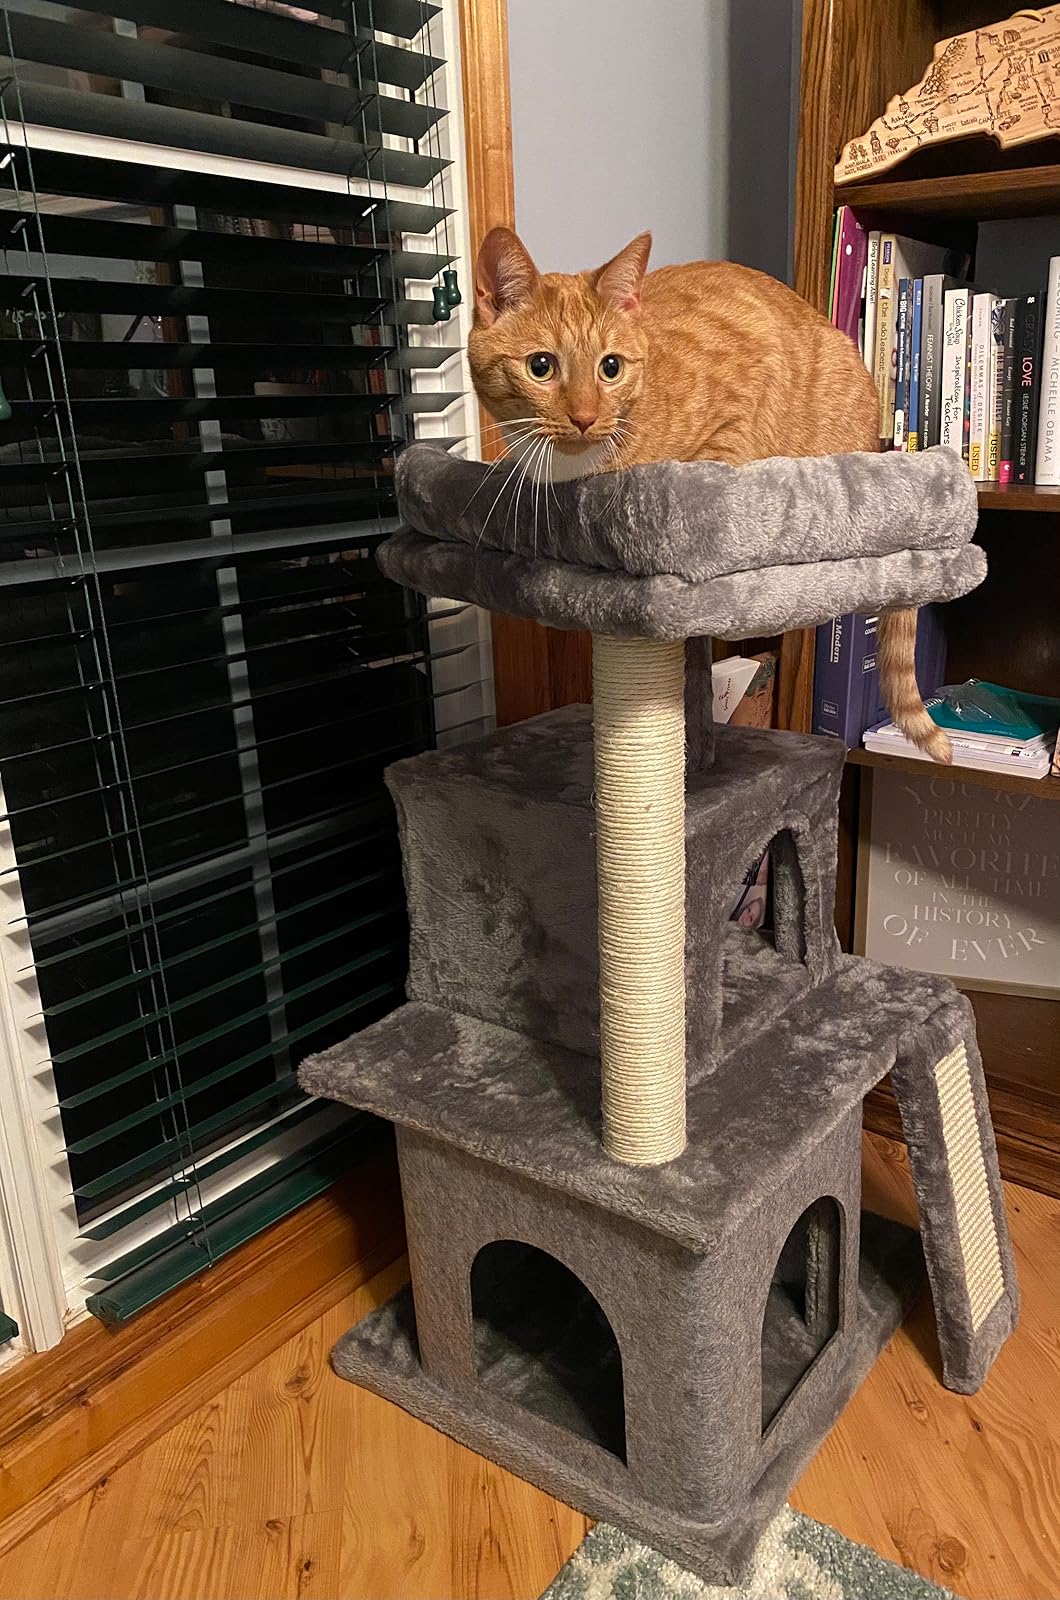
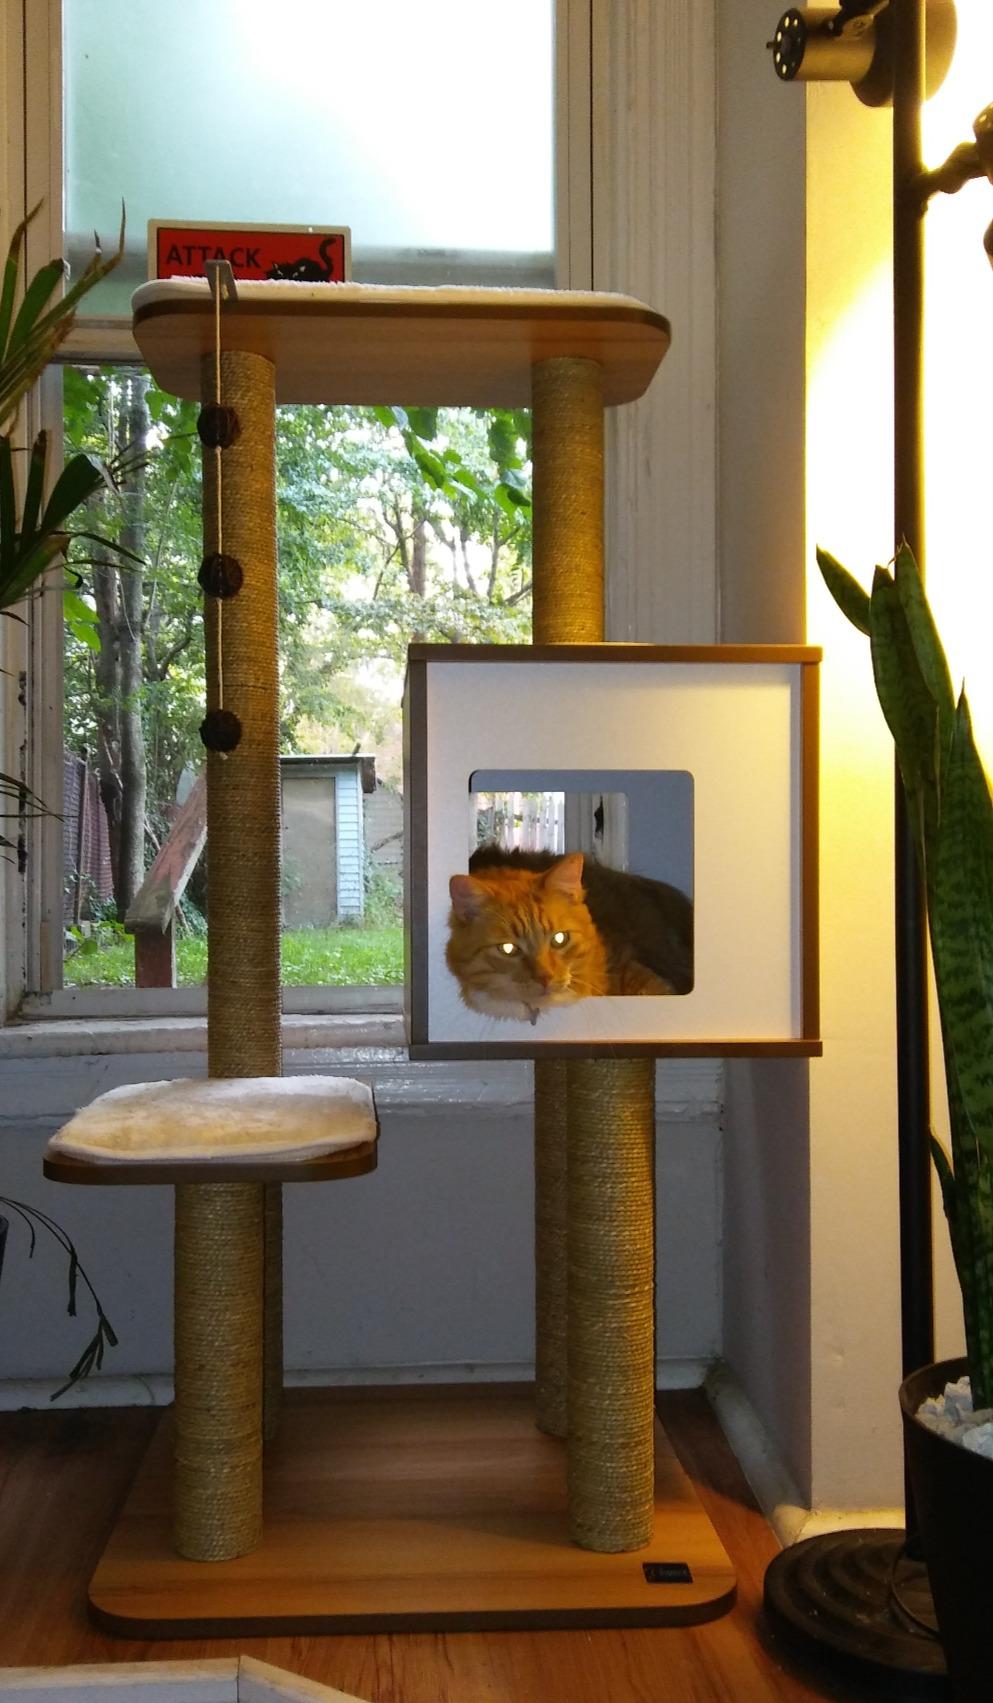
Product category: items_cat tree
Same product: no